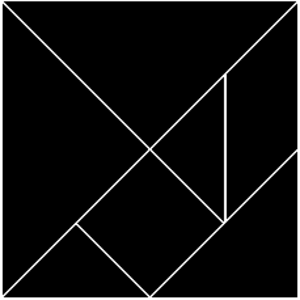
Tangram: Solution du carré Image éditée par Dimola à partir de Image:Tangram diagram.png.
Le tangram, « sept planches de la ruse », ou jeu des sept pièces, est une sorte de puzzle chinois. C'est une dissection du carré en sept pièces élémentaires. Des dissections plus générales, de formes différentes, sont également appelées tangrams.